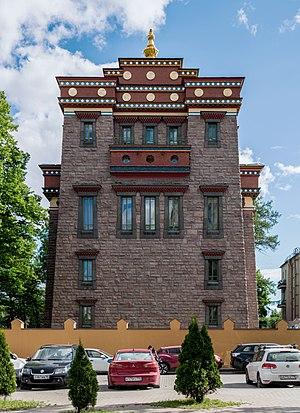
Le temple bouddhiste de Saint-Pétersbourg est un édifice construit dans les années 1910 dans le style des monastères bouddhiques tibétains.